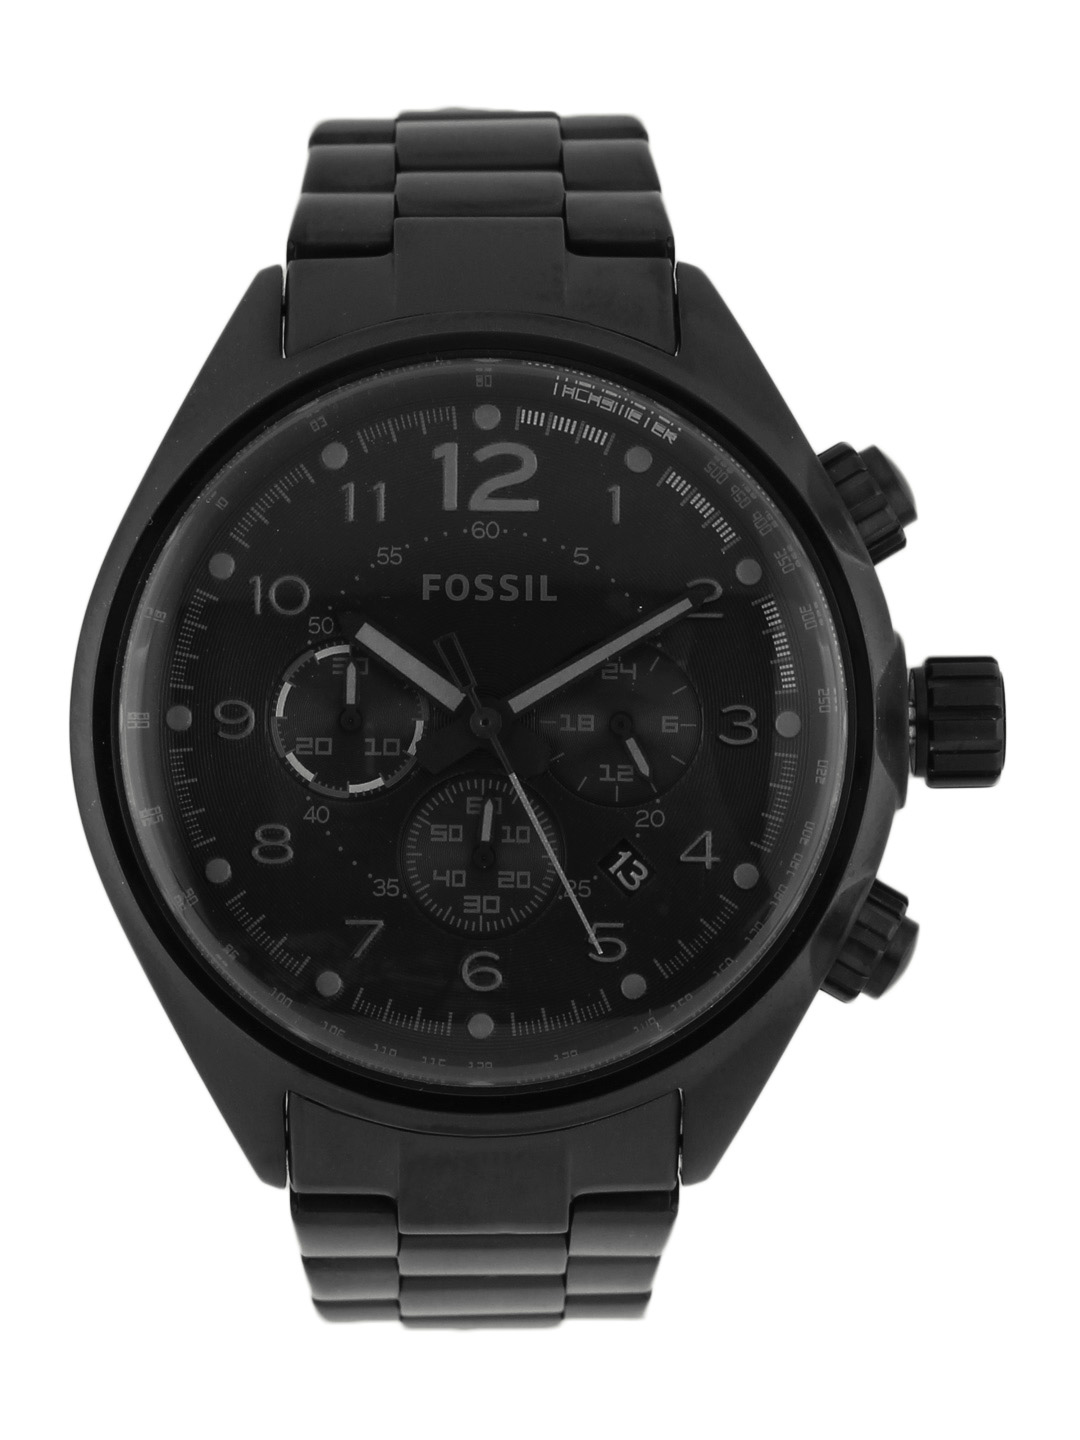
Fossil Men Quartz Black Dial Chronograph Watch CH2803
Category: Accessories / Watches / Watches
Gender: Men
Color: Black
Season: Winter 2016
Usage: Casual